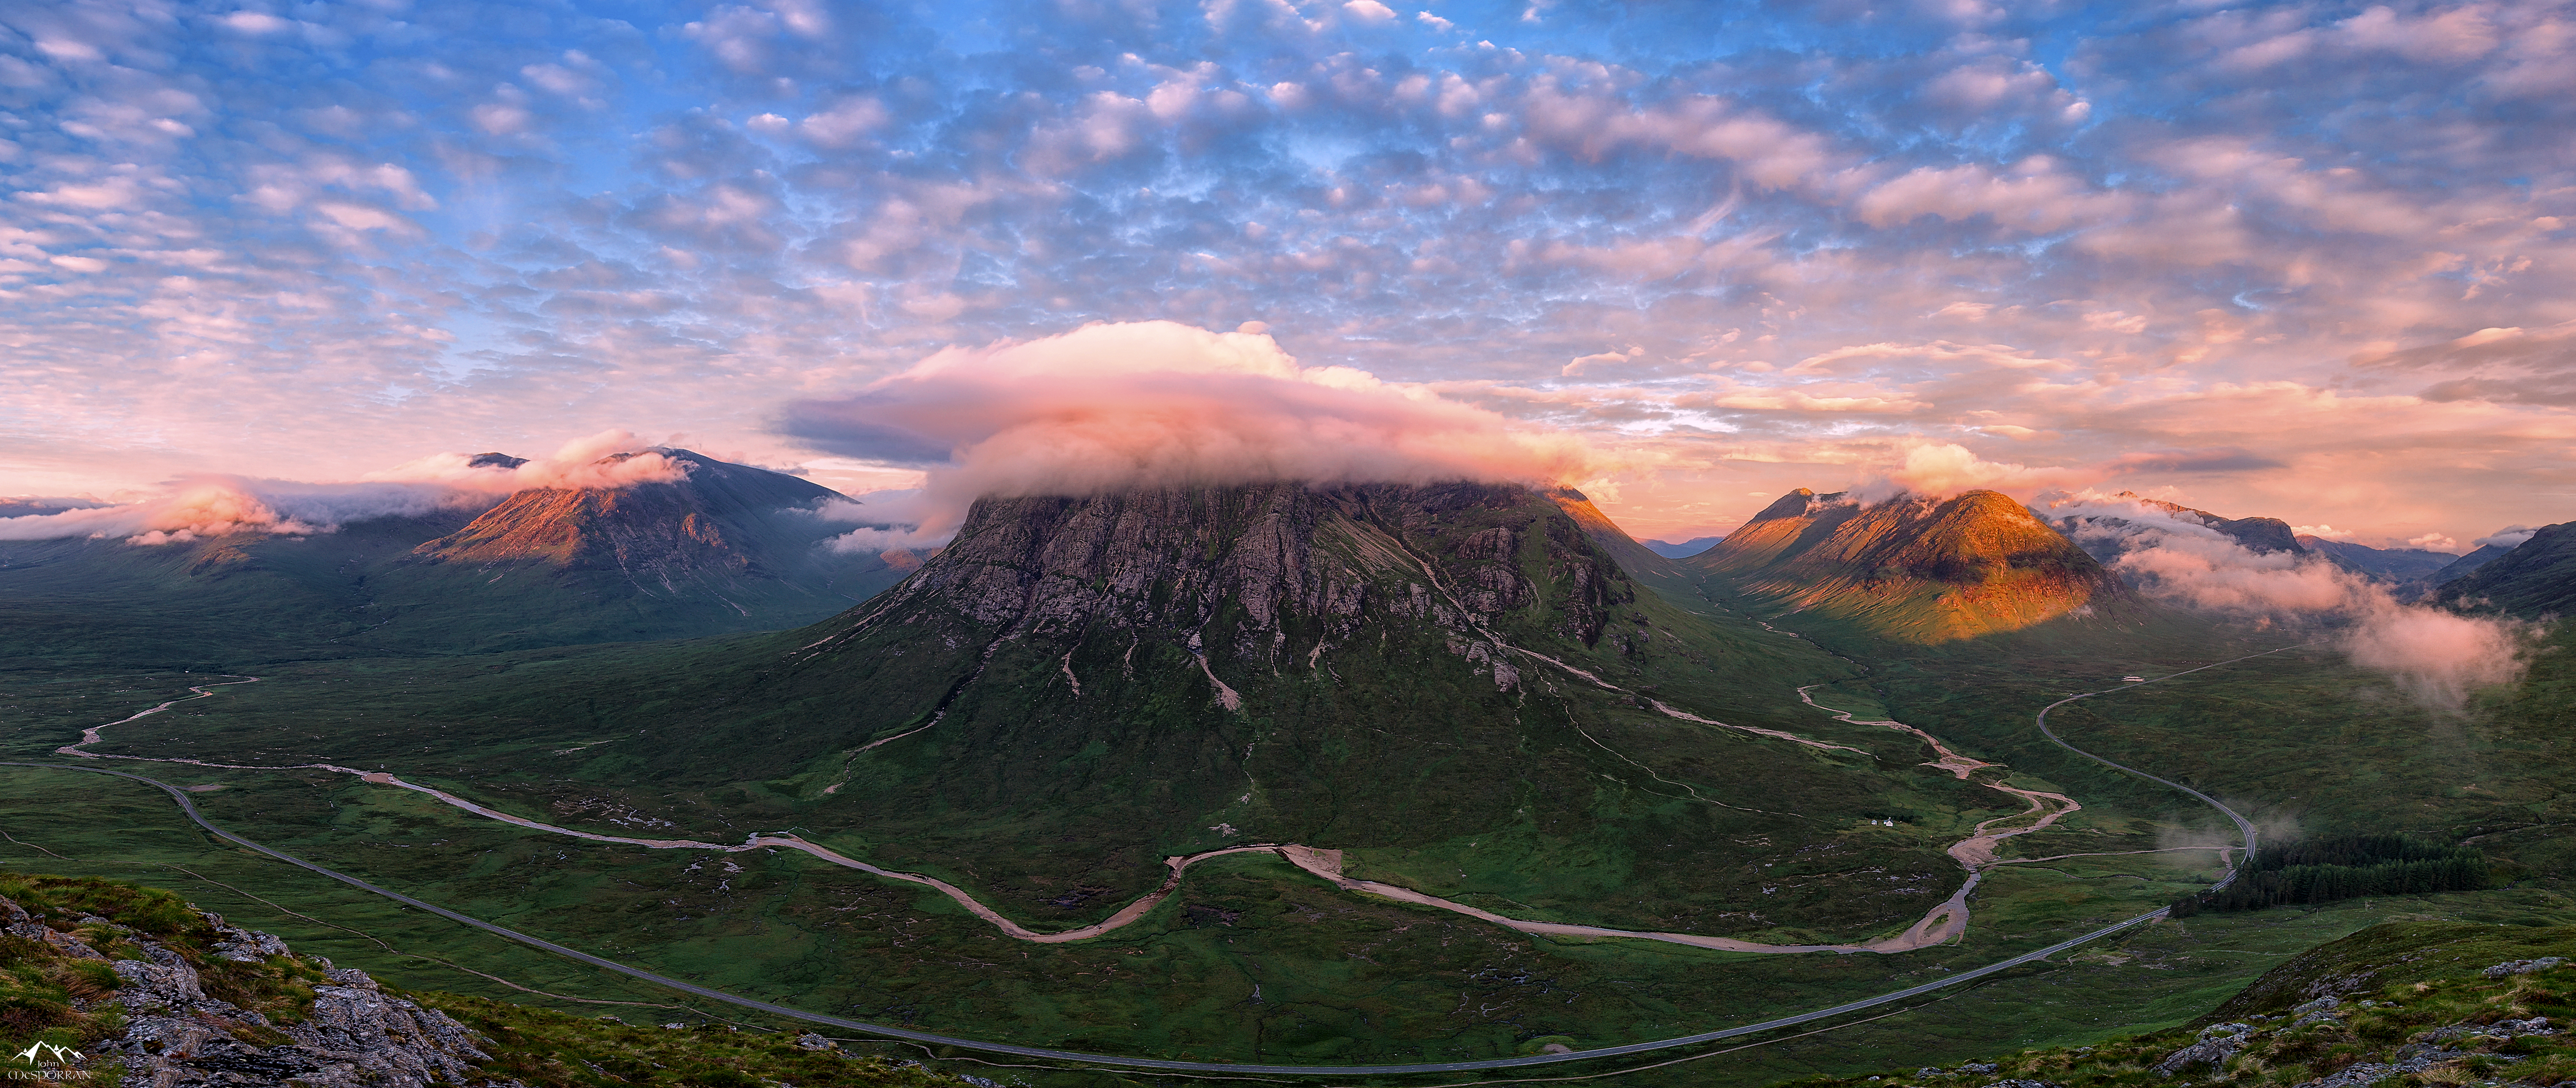
landscape, mountain, cloud, sunrise, morning, hill, dawn, valley, mountain range, dusk, plain, clouds, mountains, plateau, canon6d, scotland, glencoe, highlands, buachailleetivemor, westhighlands, ef1635mmf4lisusm, buachailleetivebeag, sronnacreise, glenetive, rivercoupall, riveretive, lairiggartain, landform, aerial photography, geographical feature, atmospheric phenomenon, mountainous landforms, geological phenomenon